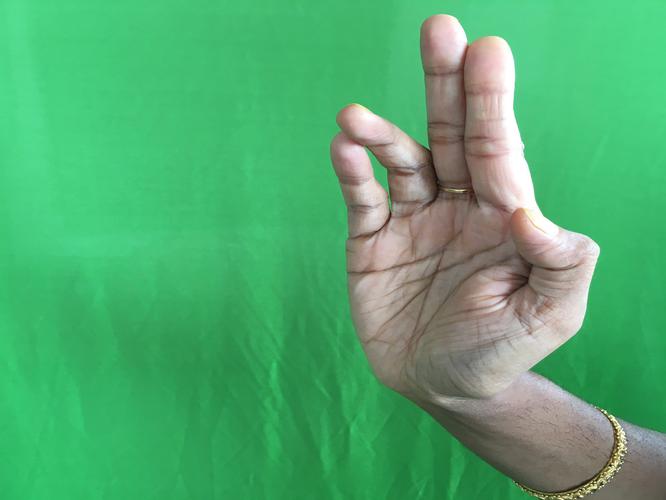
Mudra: Tripathaka
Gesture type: single_hand